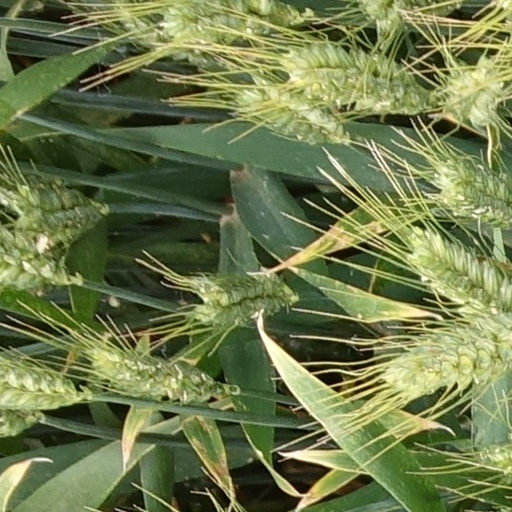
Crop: wheat